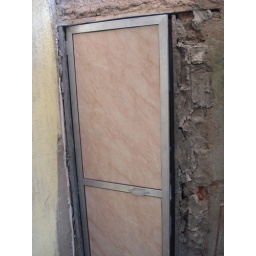
1st floor passage door fixing in progress 2